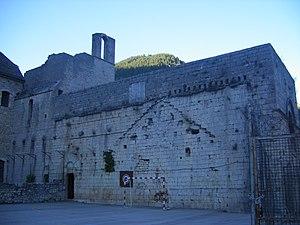
Sainte-Enimie, Lozère, France
Le monastère de Sainte-Enimie était un monastère fondé dès le VIᵉ siècle au-dessus du village de Sainte-Enimie, aujourd'hui dans le département français de la Lozère. Il a été actif jusqu'à la Révolution française, puis a subi de nombreuses destructions. Il n'en reste aujourd'hui que l'ancien réfectoire et la chapelle romane Sainte-Madeleine.
Cet article recense les monuments historiques de la Lozère, en France.